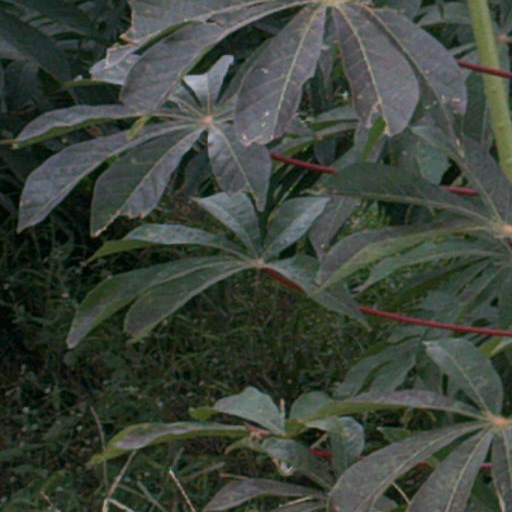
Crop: cassava